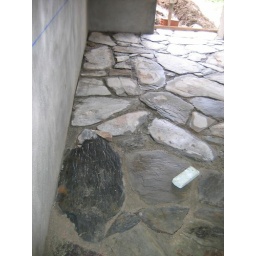
Another view of floor in bedroom